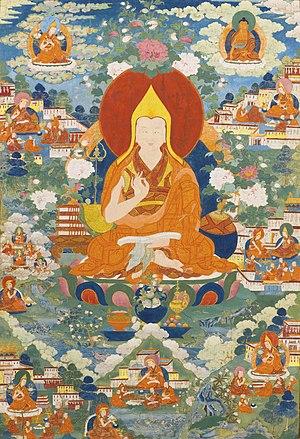
Khedrup Je ou Kedrub Jey, également appelé Khedrup Gelek Pelzang, était un érudit tibétain du XVᵉ siècle.